Somervell County, Texas

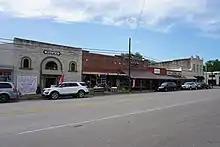
State Highway 144 as NE Barnard Street in Glen Rose

As of the census of 2000, 6,809 people, 2,438 households, and 1,840 families were residing in the county. The population density was . The 2,750 housing units had an average density of . The racial makeup of the county was 92.19% White, 0.28% African American, 0.69% Native American, 0.26% Asian, 5.12% from other races, and 1.45% from two or more races. About 13.44% of the population were Hispanics or Latinos of any race.